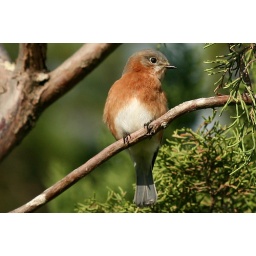
Eastern Bluebird (Sialia sialis) female in a Bermuda Cedar tree (Juniperus bermudiana)